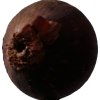
Label: red_onion